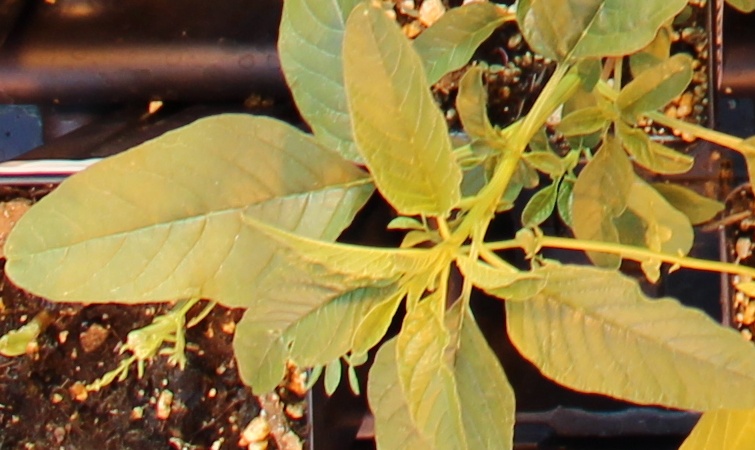
Label: Waterhemp